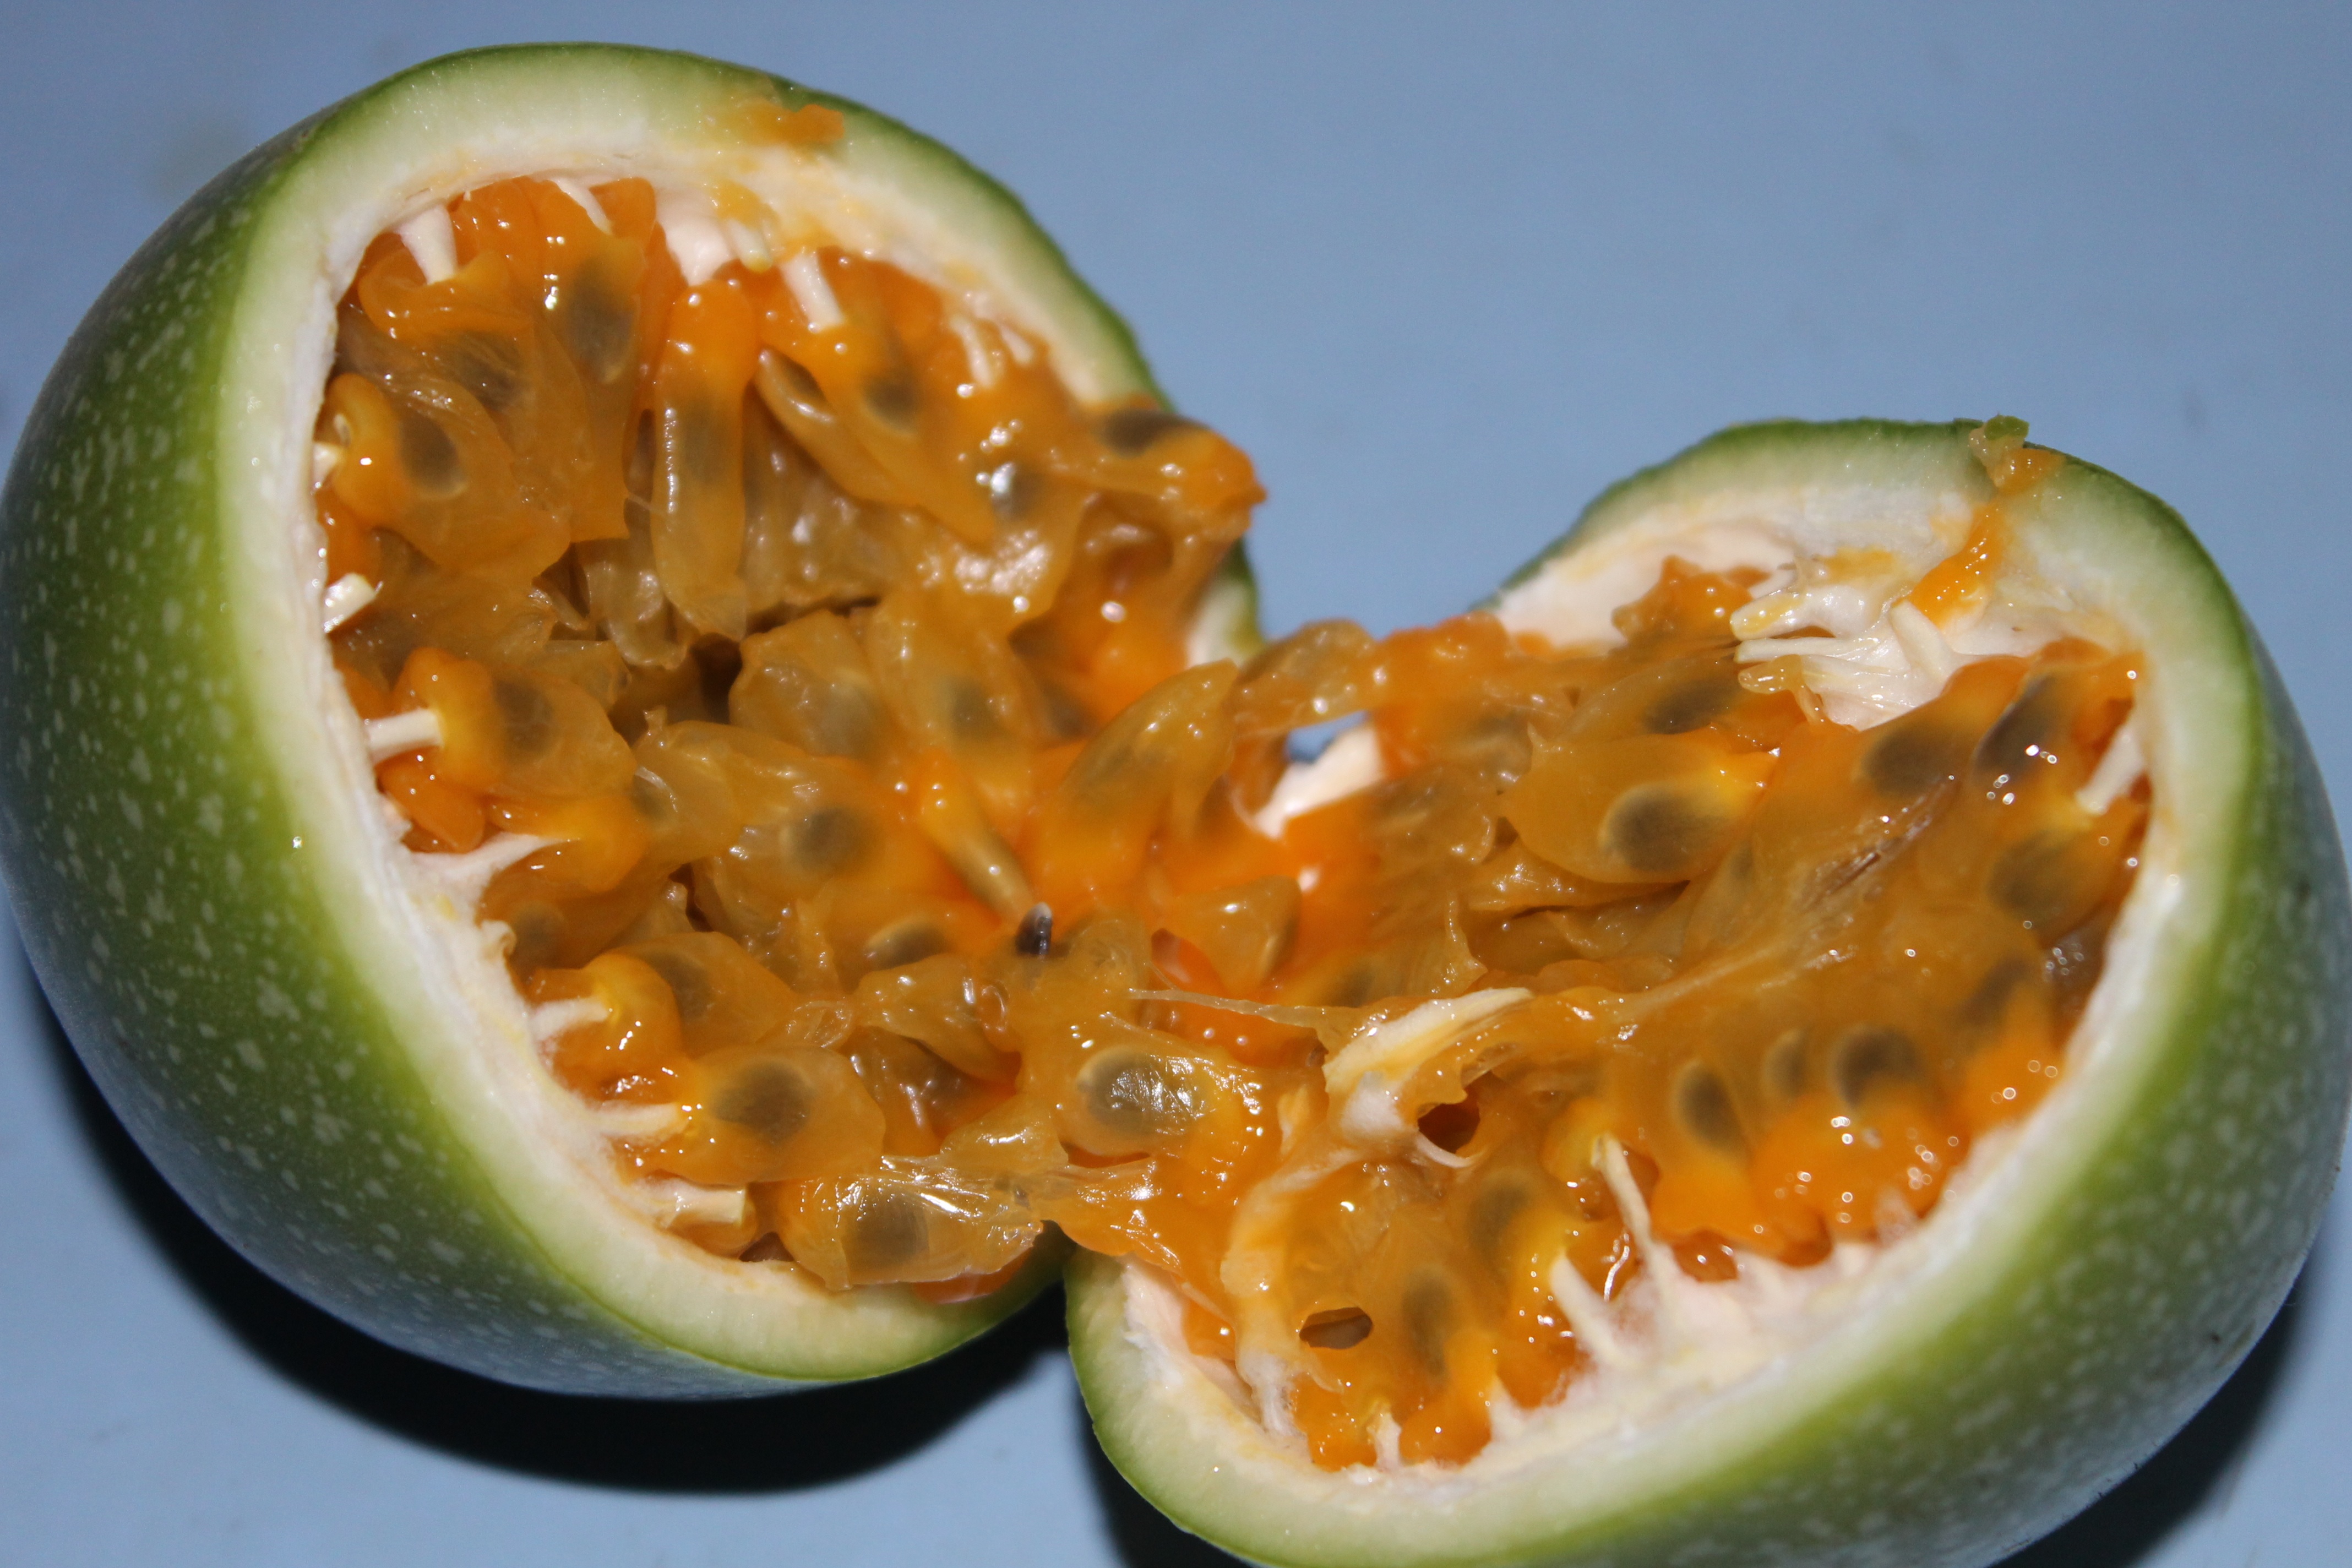
plant, fruit, food, produce, vegetable, fresh, gourd, calabaza, passion fruit, melon, cucurbita, honeydew, papaya, flowering plant, muskmelon, winter squash, land plant, cucumber gourd and melon family